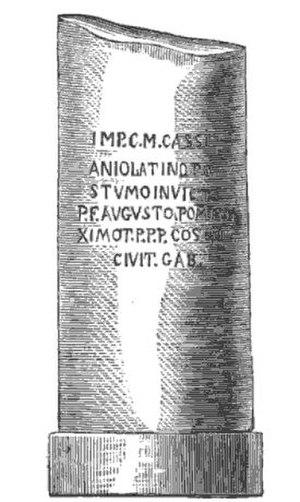
Dessin de la borne milliaire de JavolsLatina: Ref CIL 17-02, 00334 = CIL 13, 08883 = CAG-48, p 34 = CAG-48a, p 216
Anderitum, mentionnée sous la forme ad Gabalos vers la fin du IIIᵉ siècle puis Javols au cours des siècles suivants, est une ville gallo-romaine située dans le département français de la Lozère, sur les terres de l'actuelle commune de Peyre-en-Aubrac. Elle est le chef-lieu de la civitas des Gabales de la fin du Iᵉʳ siècle av. J.-C. au Vᵉ siècle apr. J.-C. environ.